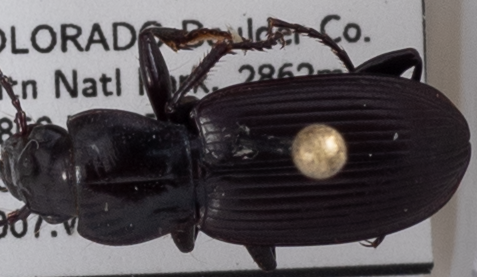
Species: Pterostichus protractus
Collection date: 2022-09-13
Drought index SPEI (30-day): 0.11
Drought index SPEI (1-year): -1.45
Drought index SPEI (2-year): -0.88